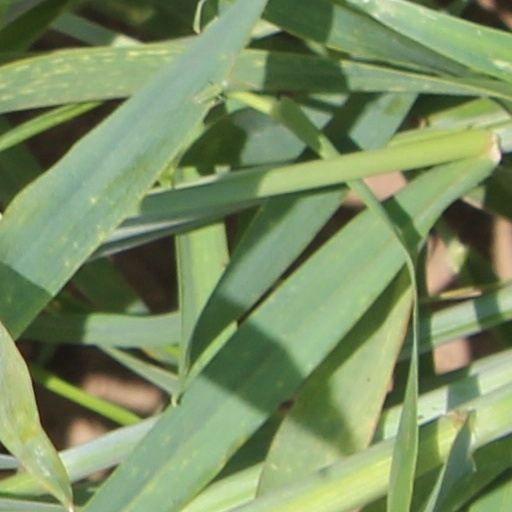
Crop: wheat